Ladd Observatory

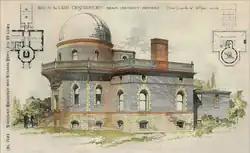

Ladd Observatory is an astronomical observatory at Brown University in Providence, Rhode Island. Dedicated in 1891, it was primarily designed for student instruction and research. The facility operated a regional timekeeping service. It was responsible for the care and calibration of clocks on campus including one at Carrie Tower and another that rang the class bell at University Hall. Meteorological observations were made there from the time the building opened using recording weather instruments.